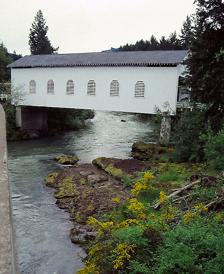
Building: Dorena Bridge
Country: United States of America
Year built: 1949
United States historic place Dorena Bridge U.S. National Register of Historic Places The bridge in 2002 Show map of Oregon Show map of the United States Nearest city Dorena, Oregon Area 0.2 acres (0.081 ha) Built 1949 ( 1949 ) Architectural style Howe truss MPS Oregon Covered Bridges TR NRHP reference No. 79002086 Added to NRHP November 29, 1979 The Dorena Bridge is a covered bridge near Dorena in Lane County , Oregon in the United States. It is listed on the National Register of Historic Places . The 105-foot (32 m) structure crosses the Row River near the upper end of Dorena Reservoir . See also List of Oregon covered bridges List of bridges on the National Register of Historic Places in Oregon National Register of Historic Places listings in Lane County, Oregon References